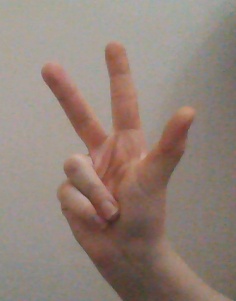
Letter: al